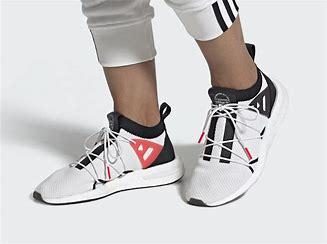
Brand: Adidas
Model: Arkyn